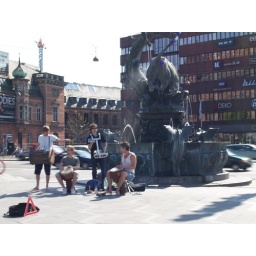
Cute street preformer boys in Radhuspladsen May 2008